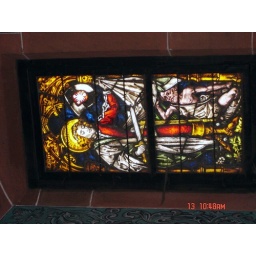
Stained glass window inside the castle in Alsace